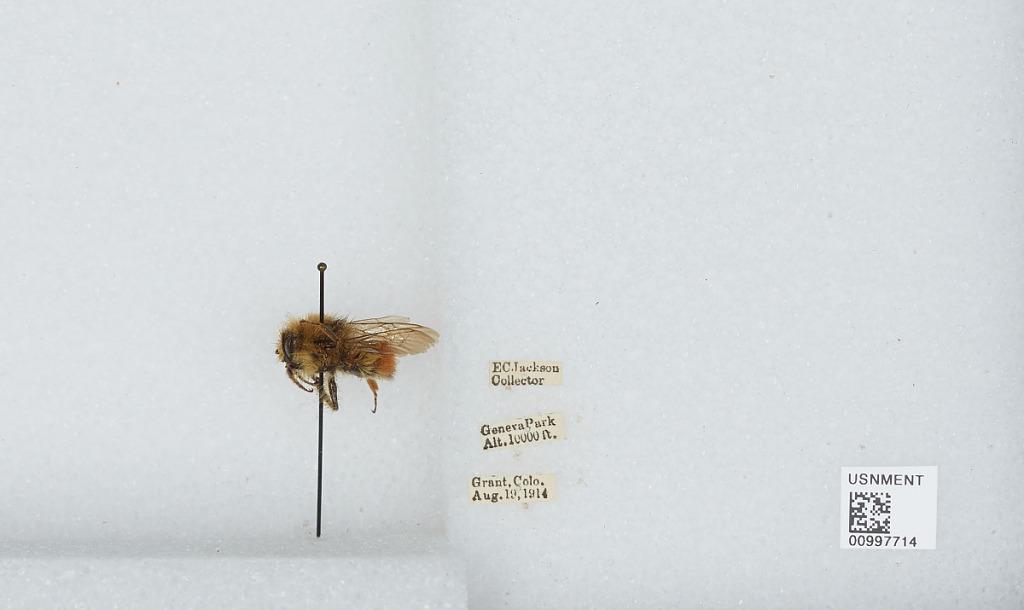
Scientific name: Bombus (Pyrobombus) centralis Cresson
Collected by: E. Jackson
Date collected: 1914-8-19
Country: United States
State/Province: Colorado
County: Park
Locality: Geneva Park, Grant
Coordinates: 39.5178, -105.727